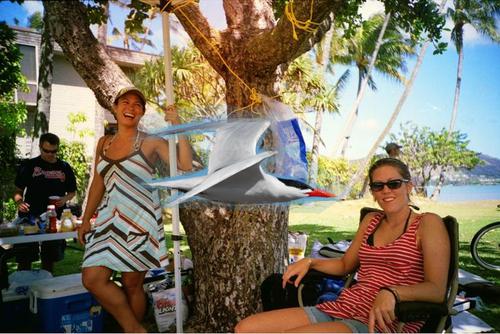
Bird species: Caspian_Tern
Bird type: waterbird
Background: water